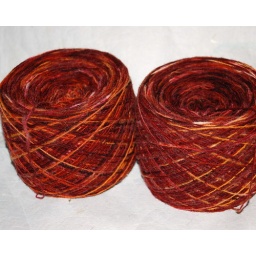
I dyed it deep red with touches of orange to form the flowers in the purple,green,blue yarn